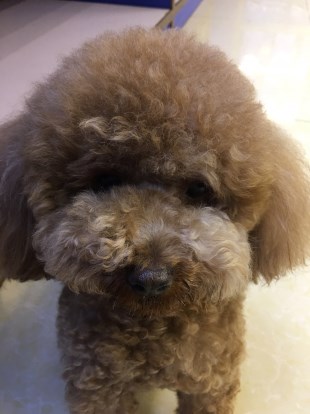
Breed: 7449-n000128-teddy